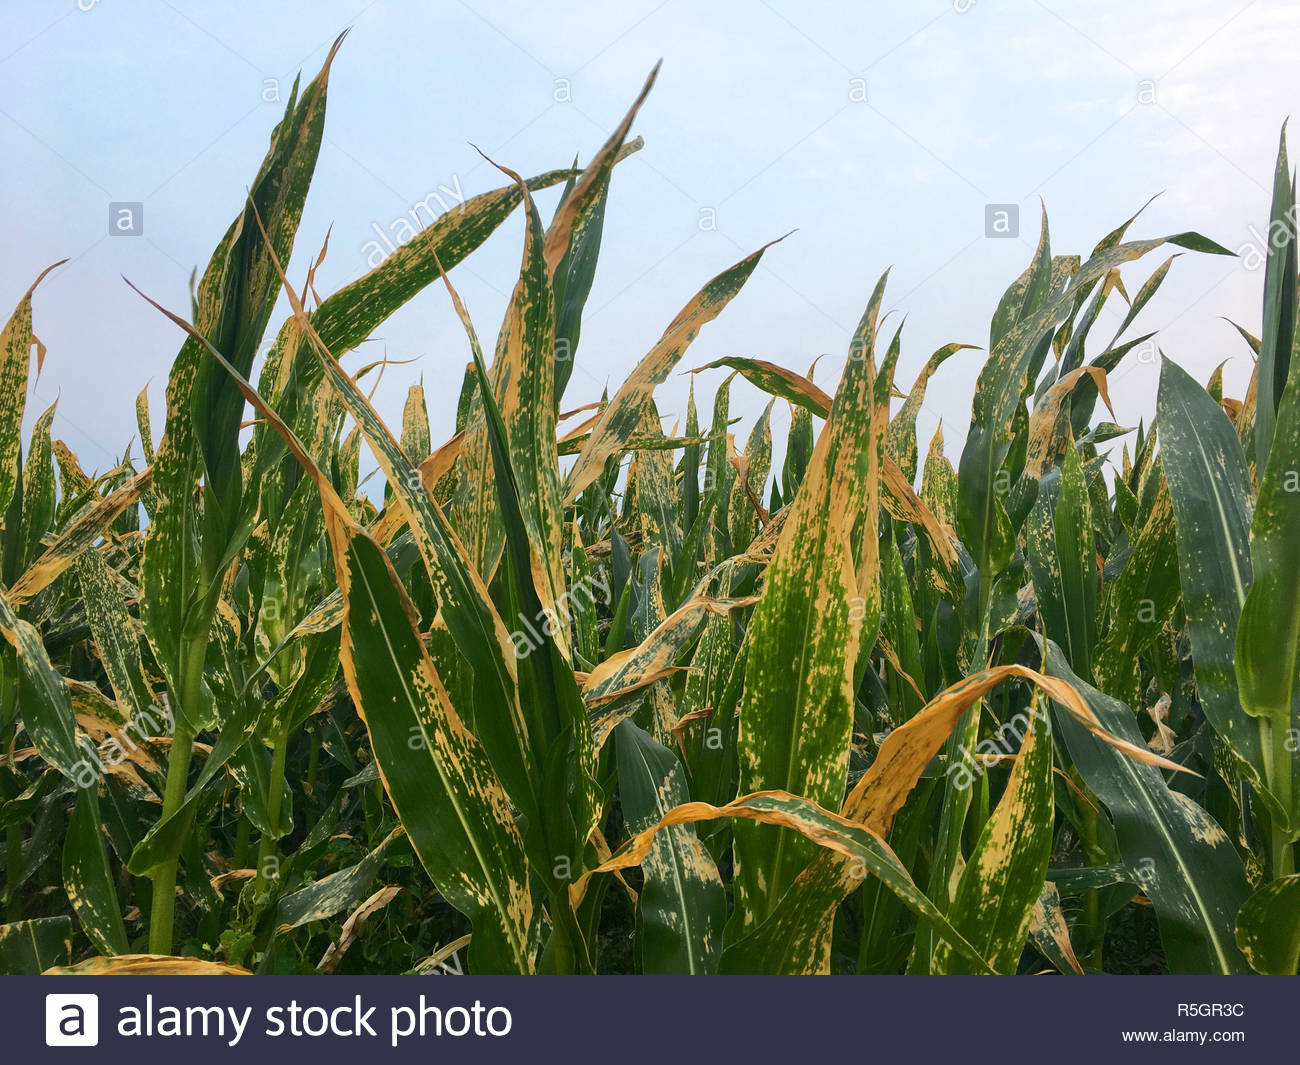
Labels: Corn leaf blight, Corn leaf blight, Corn leaf blight, Corn leaf blight, Corn leaf blight, Corn leaf blight, Corn leaf blight, Corn leaf blight